Destroy All Monsters (band)

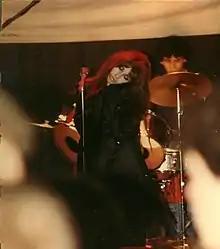
Niagara and Destroy All Monsters, Spring 1982

Destroy All Monsters was an influential Detroit rock band existing from 1973 to 1985, with sporadic performances since. Their music touched on elements of punk rock, psychedelic rock, heavy metal and noise rock with a heavy dose of performance art. Their music was described by Lester Bangs as "anti-rock". They earned a measure of notoriety due to members of The Stooges and MC5 joining the band, and Sonic Youth singer/guitarist Thurston Moore compiling a three compact disc set of the group's music in 1994.